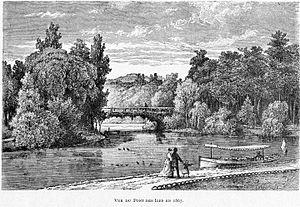
Corbel026 Vue du Pont des Îles en 1867 (Bois de Boulogne)
Le bois de Boulogne est une étendue boisée, située dans le 16ᵉ arrondissement de Paris.